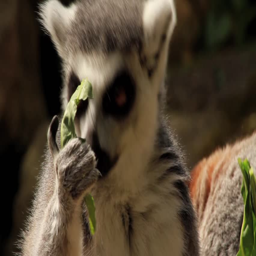
close up of a lemur eating leaves and fruit